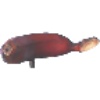
Label: Banana Red 1